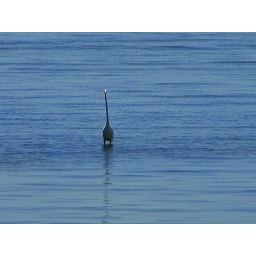
Off the deck of the beach house we are renovating in Newport, MI.